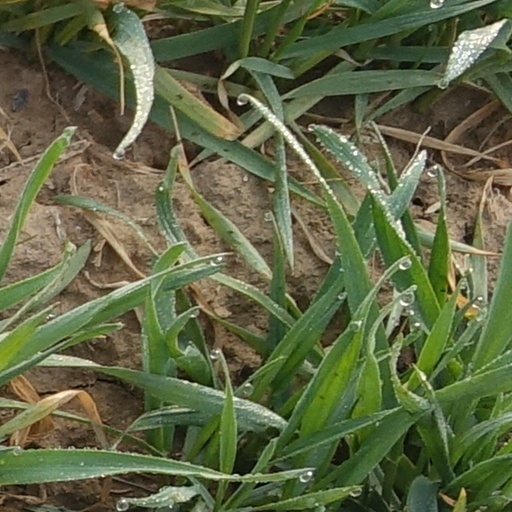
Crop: wheat